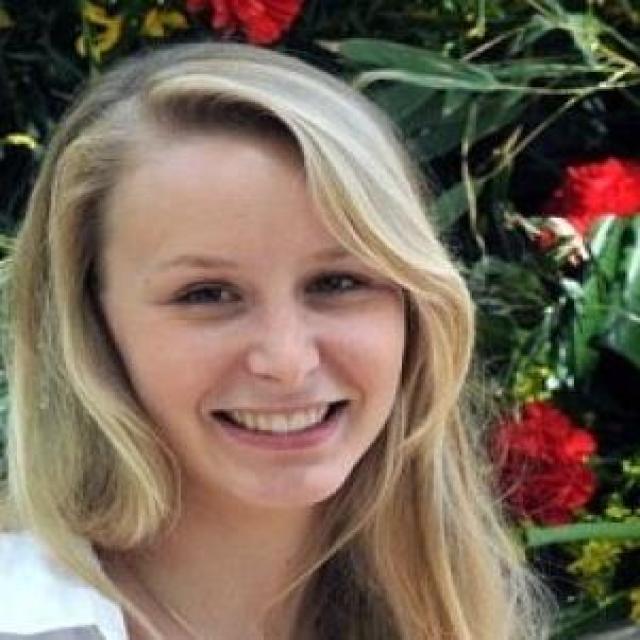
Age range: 21-44